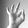
ASL letter: F